Yasiel Puig

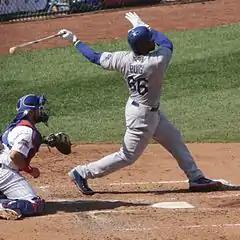
Puig's follow through for the 2014 Los Angeles Dodgers

On May 17, 2014, Puig had his eighth consecutive game with at least one extra-base hit and at least one RBI, which was a new record for the longest streak by a Dodger, surpassing the marks of Pedro Guerrero (1985), Duke Snider (1954), and Howie Schultz (1944). He was selected as the NL Player of the Week for that week and the National League Player of the Month for May after he hit .398 with eight home runs and 25 RBI. Puig was voted and named a starter for the 2014 All-Star Game, the youngest Dodger starter for an All-Star game since Steve Sax in 1982. Puig participated in the Home Run Derby during the All-Star festivities.